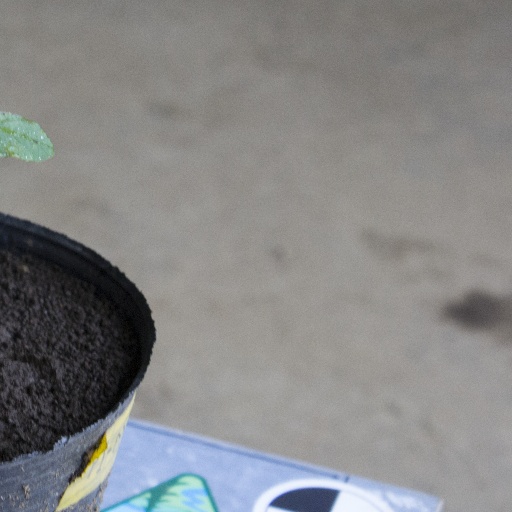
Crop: soybean